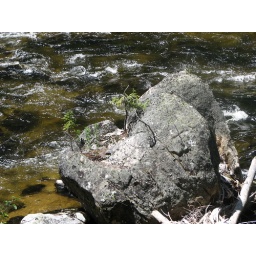
Two pines growing from a rock in the river